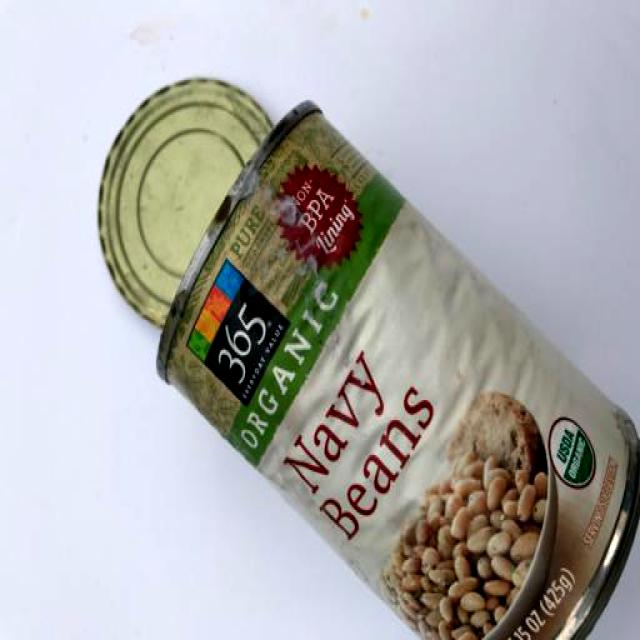
Label: Metal